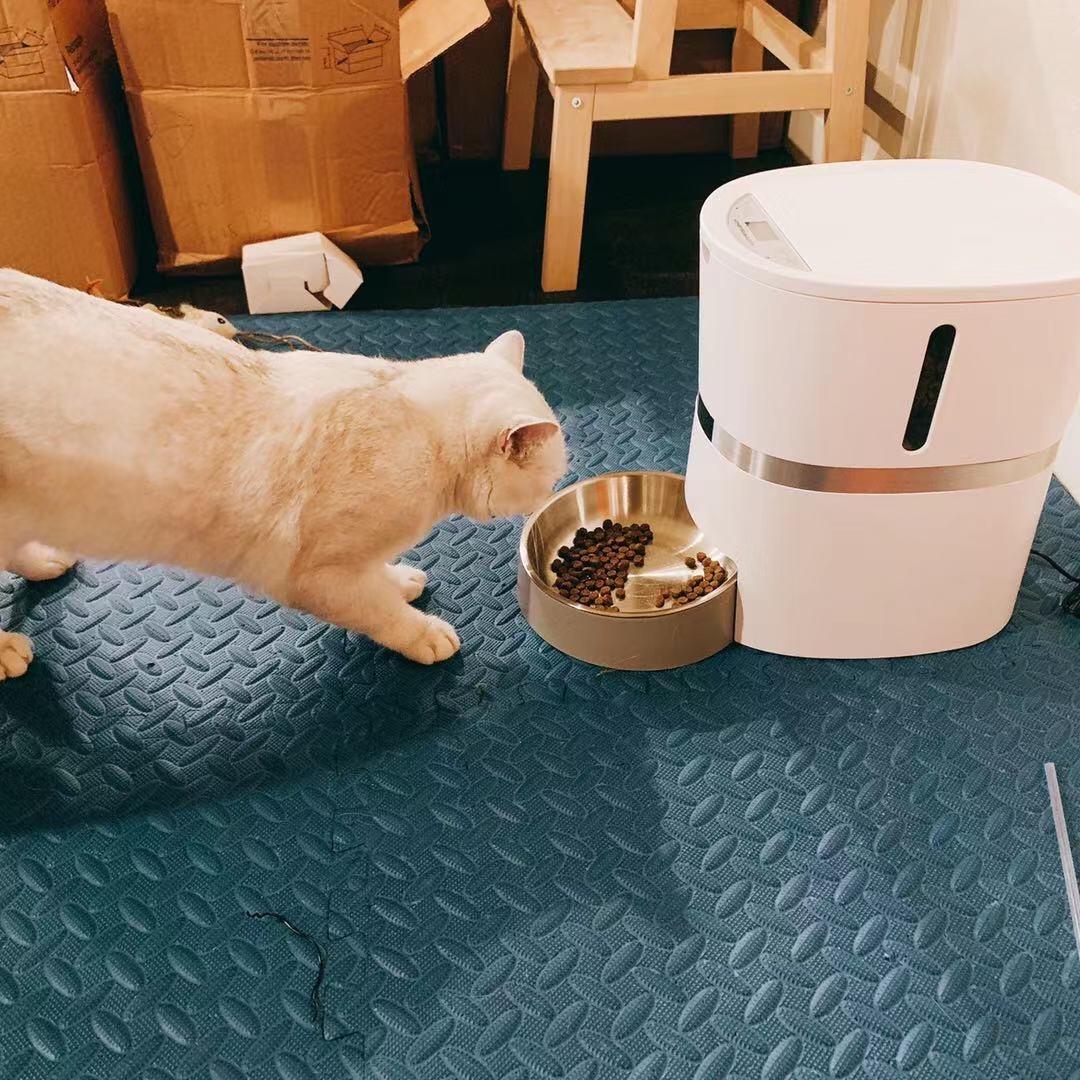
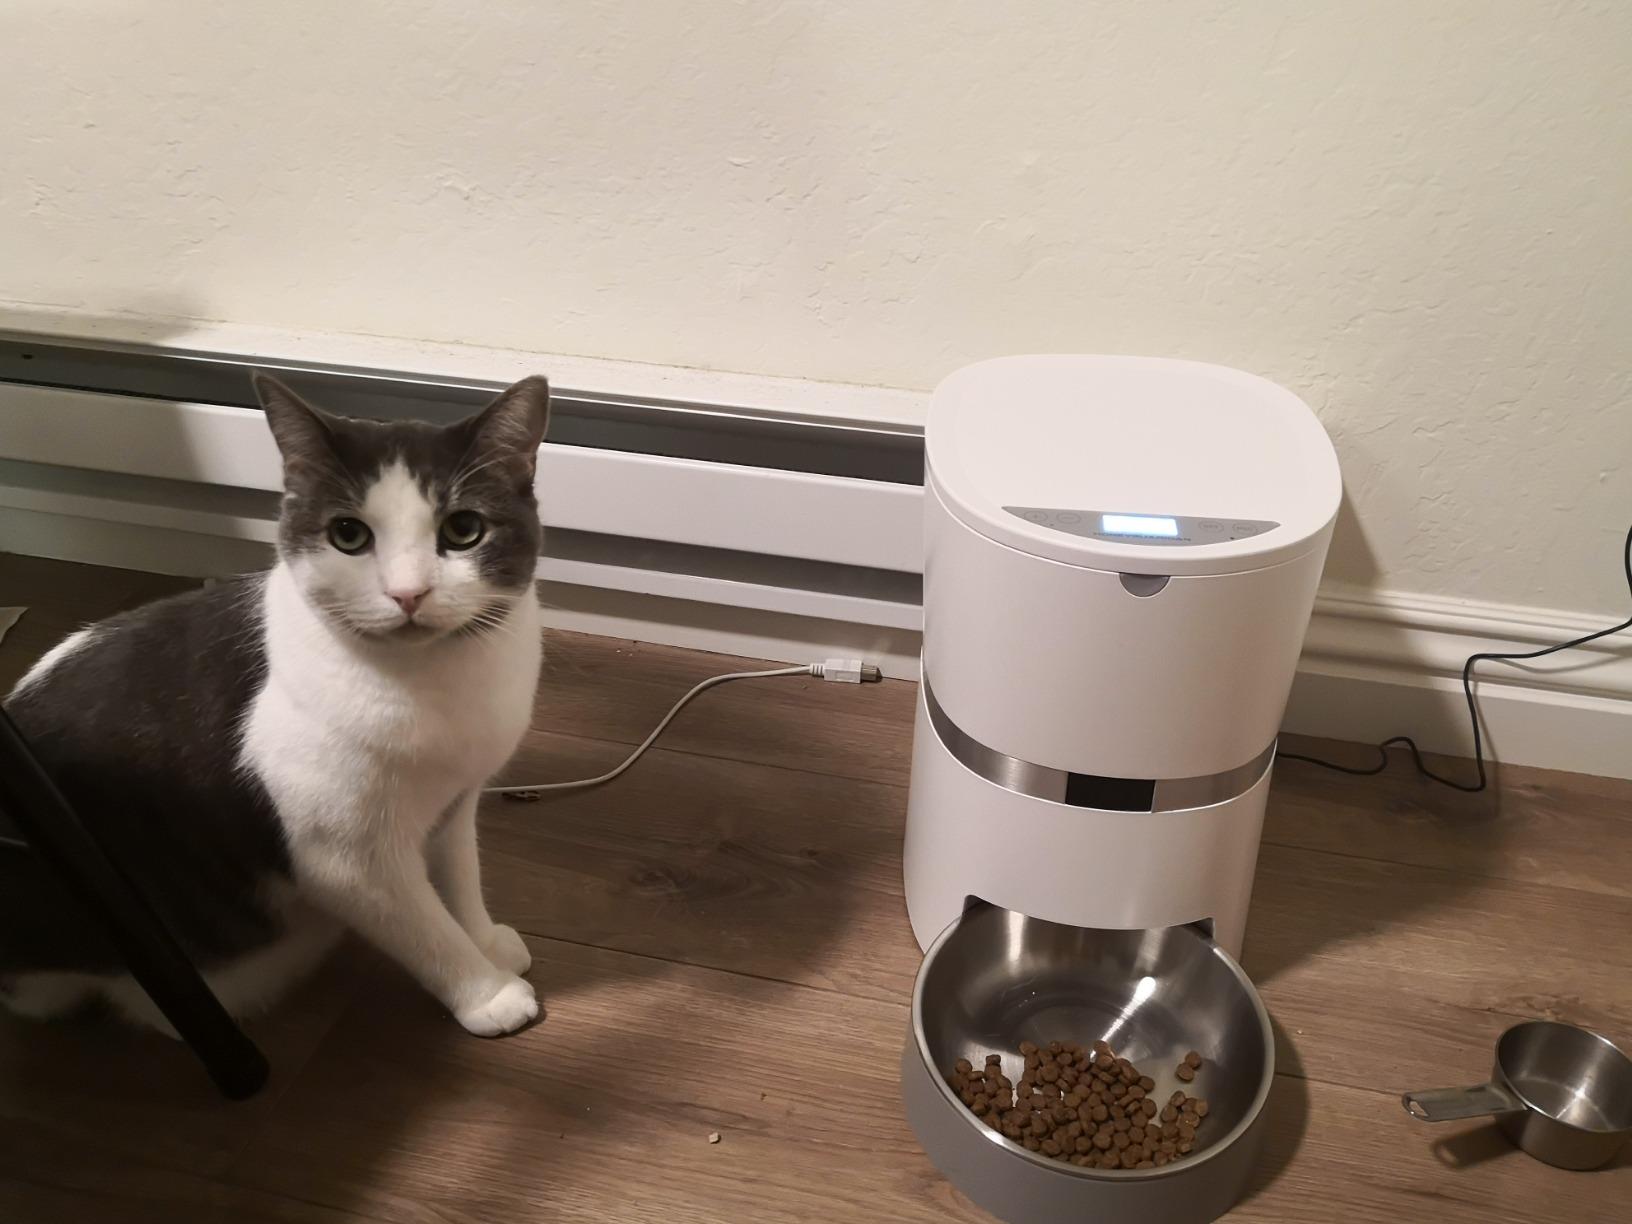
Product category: items_feeder
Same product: yes